Takahama Station (Ibaraki)

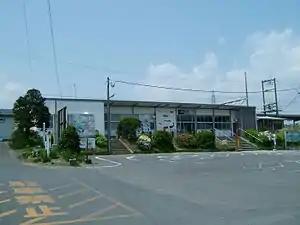
Takahama Station, April 2008

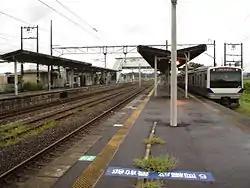
Takahama Station platforms, 2007

Takahama Station is served by the Jōban Line, and is located 76.4 km from the official starting point of the line at Nippori Station.